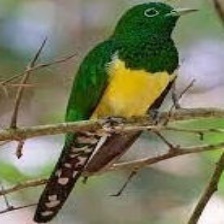
Species: AFRICAN EMERALD CUCKOO
Scientific name: CHRYSOCOCCYX CUPREUS